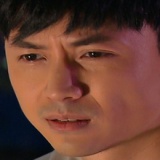
diễn viên Hoàng Anh Vũ